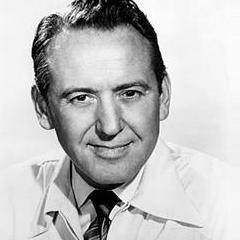
Age: 44